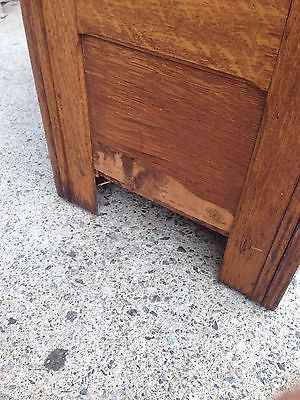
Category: cabinet